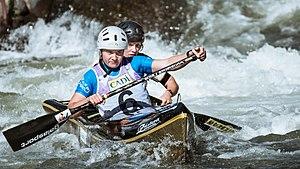
Lea-Sophie Barth et Constanze Feine durant le championnat du monde 2019 de canoë de descente à La Seu d'Urgell, Espagne.